Economy of South America

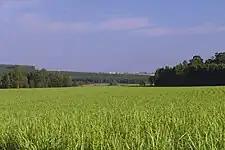
Sugarcane plantation in São Paulo. In 2018, Brazil was the world's largest producer, with 746 million tons. South America produces half of the world's sugarcane.

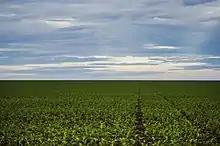
Soy plantation in Mato Grosso. In 2020, Brazil was the world's largest producer, with 130 million tons. South America produces half of the world's soybeans.

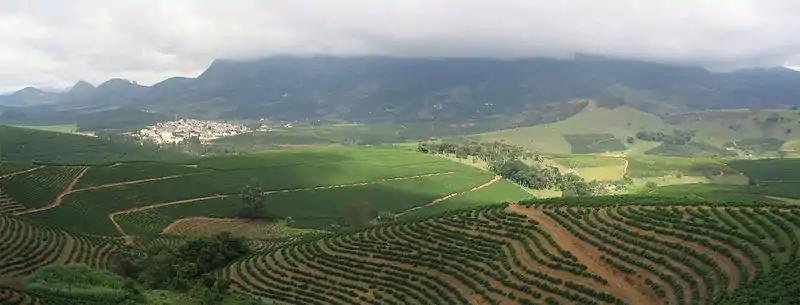
Coffee in Minas Gerais. In 2018, Brazil was the world's largest producer, with 3.5 million tons. South America produces half of the world's coffee.

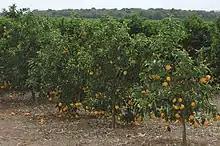
Orange in São Paulo. In 2018, Brazil was the world's largest producer, with 17 million tons. South America produces 25% of the world's oranges.

Throughout history, since the colonial period, the export of natural resources has been a key factor for South America's economy. With a land that can be divided into four climatic regions (tropical, temperate, arid and cold), South America is a diverse land rich in natural resources. It has a wide variety of agricultural products, mineral wealth, plentiful freshwater and rich fisheries.